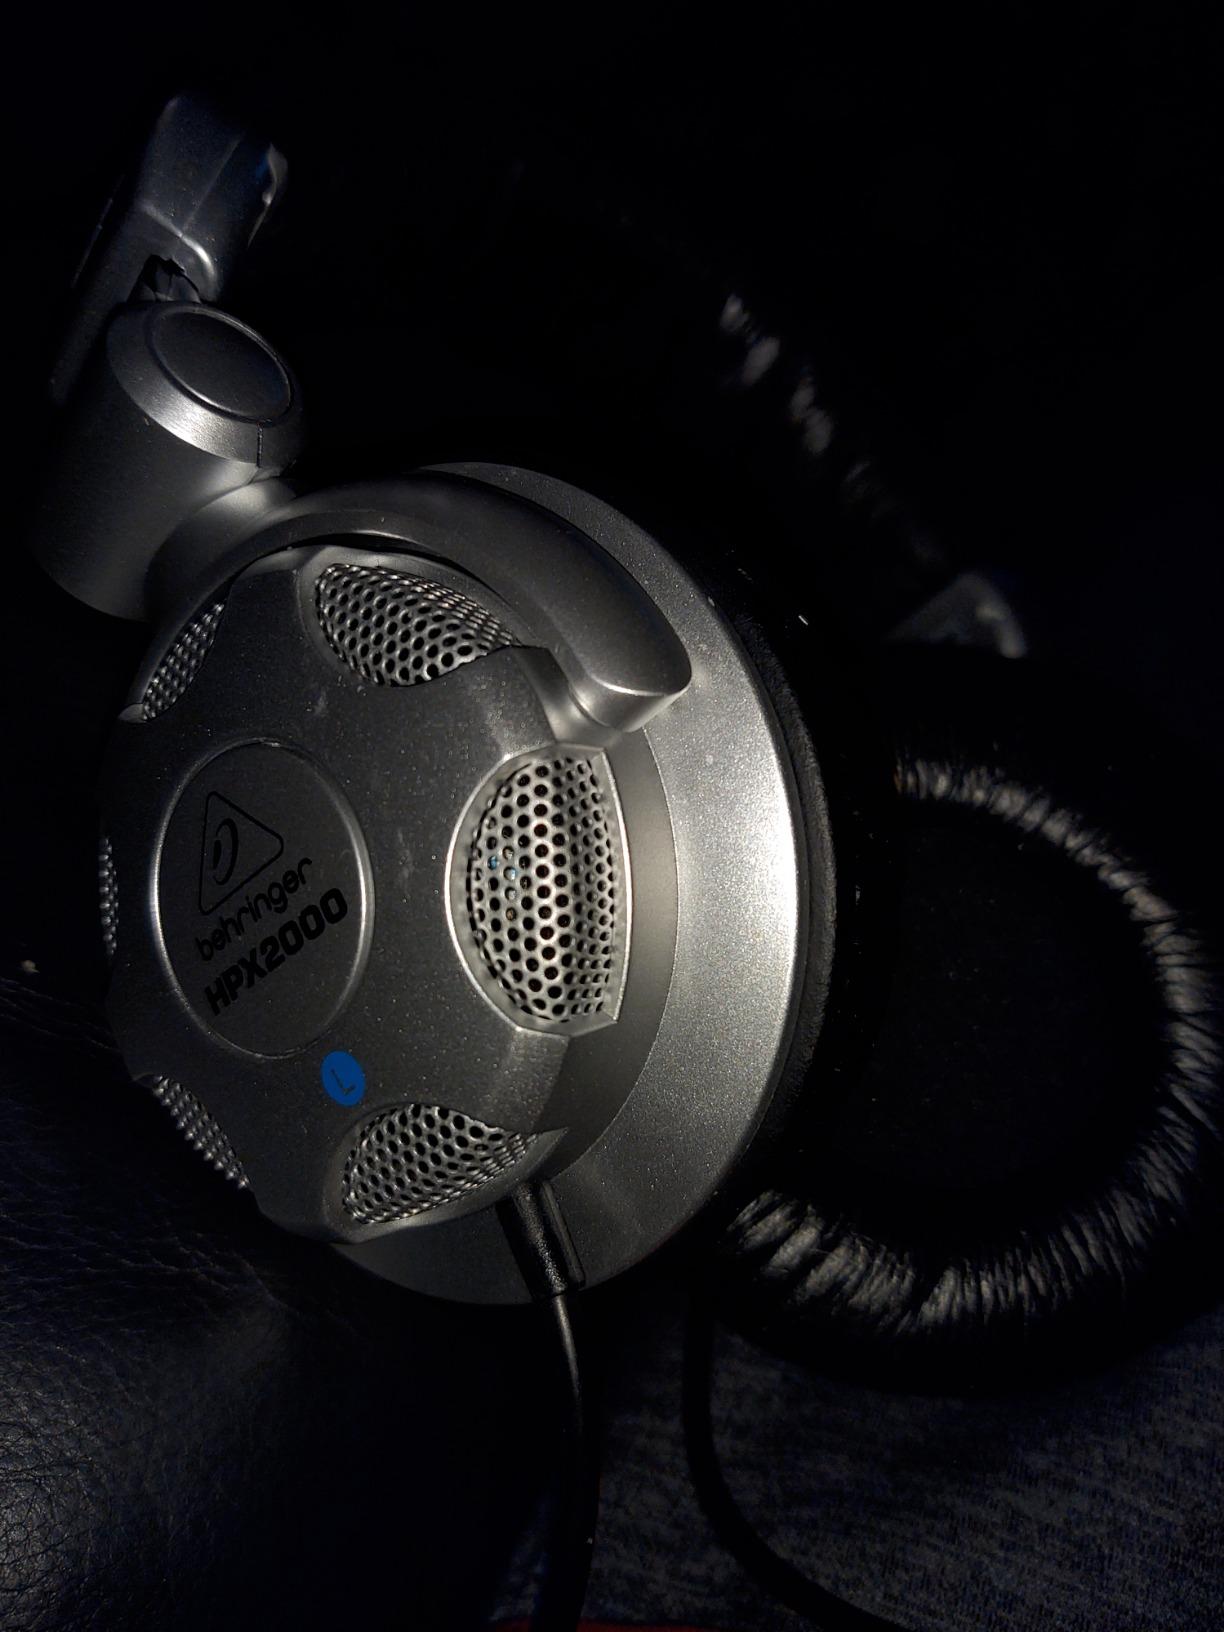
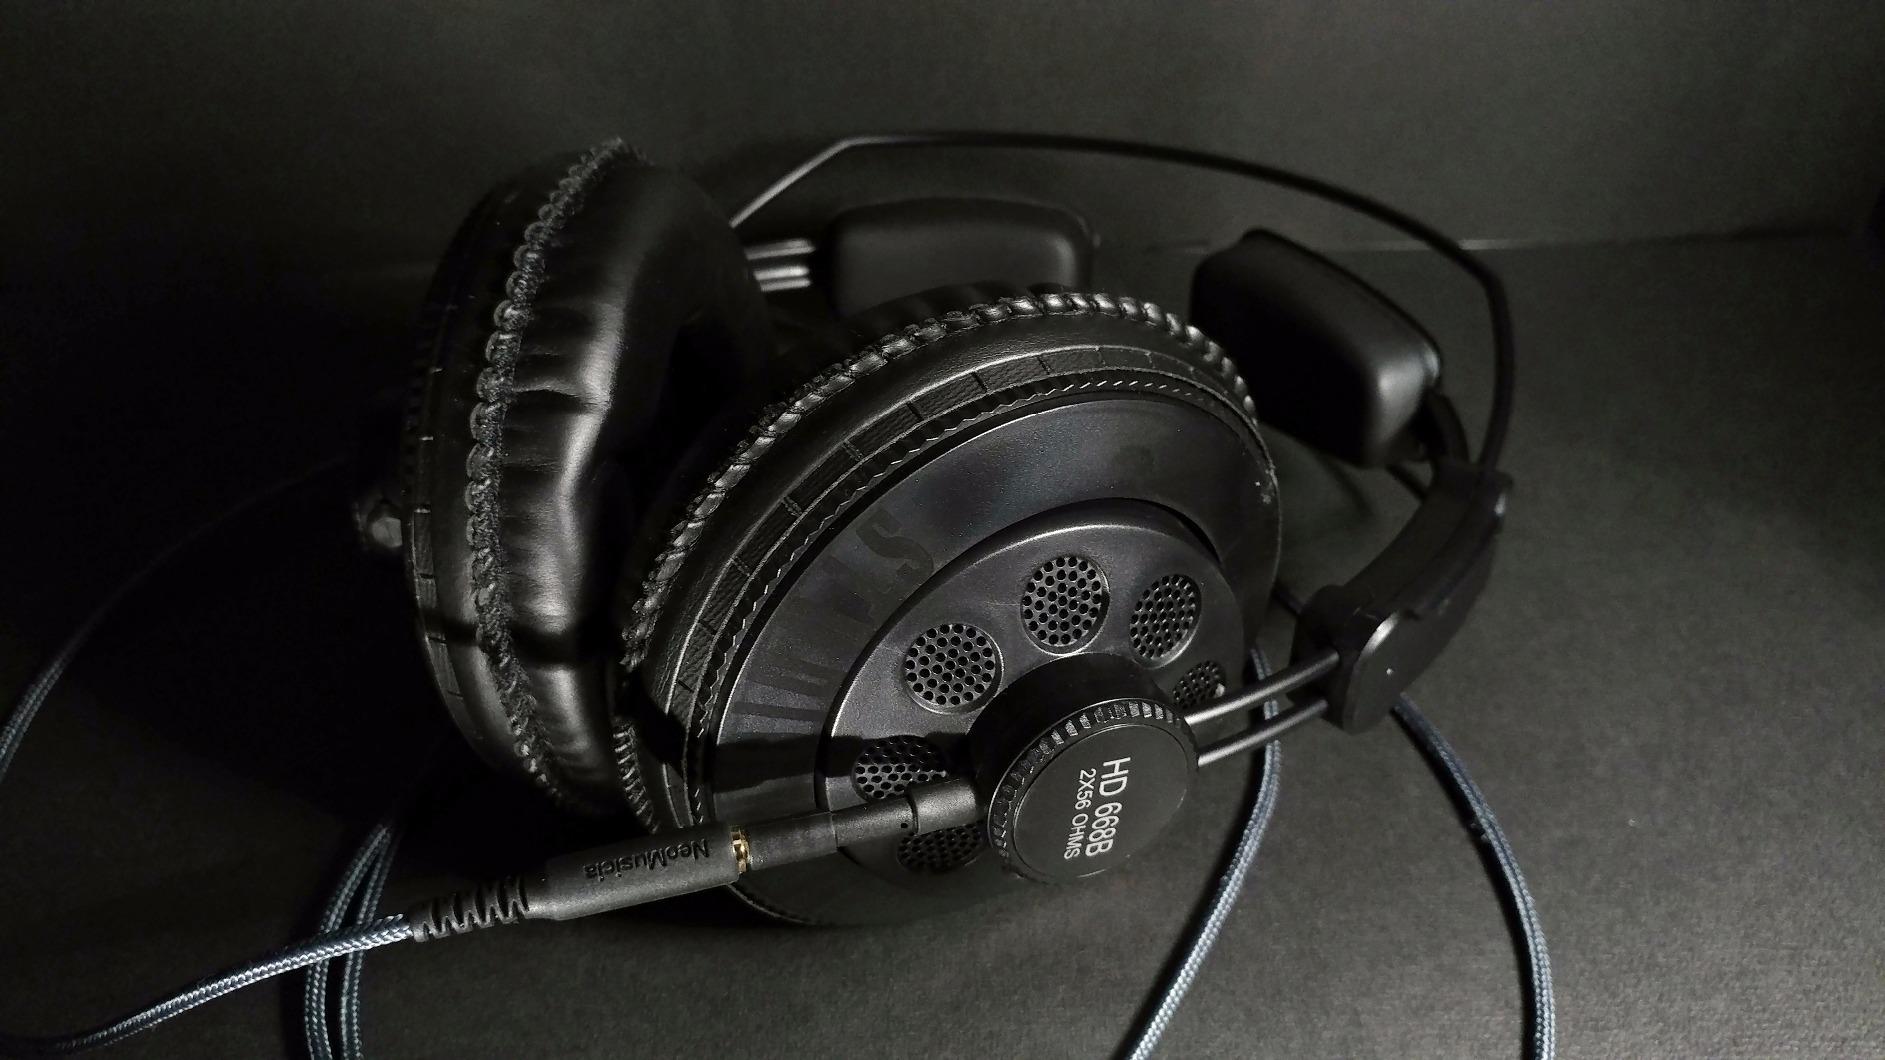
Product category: headphones
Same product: no